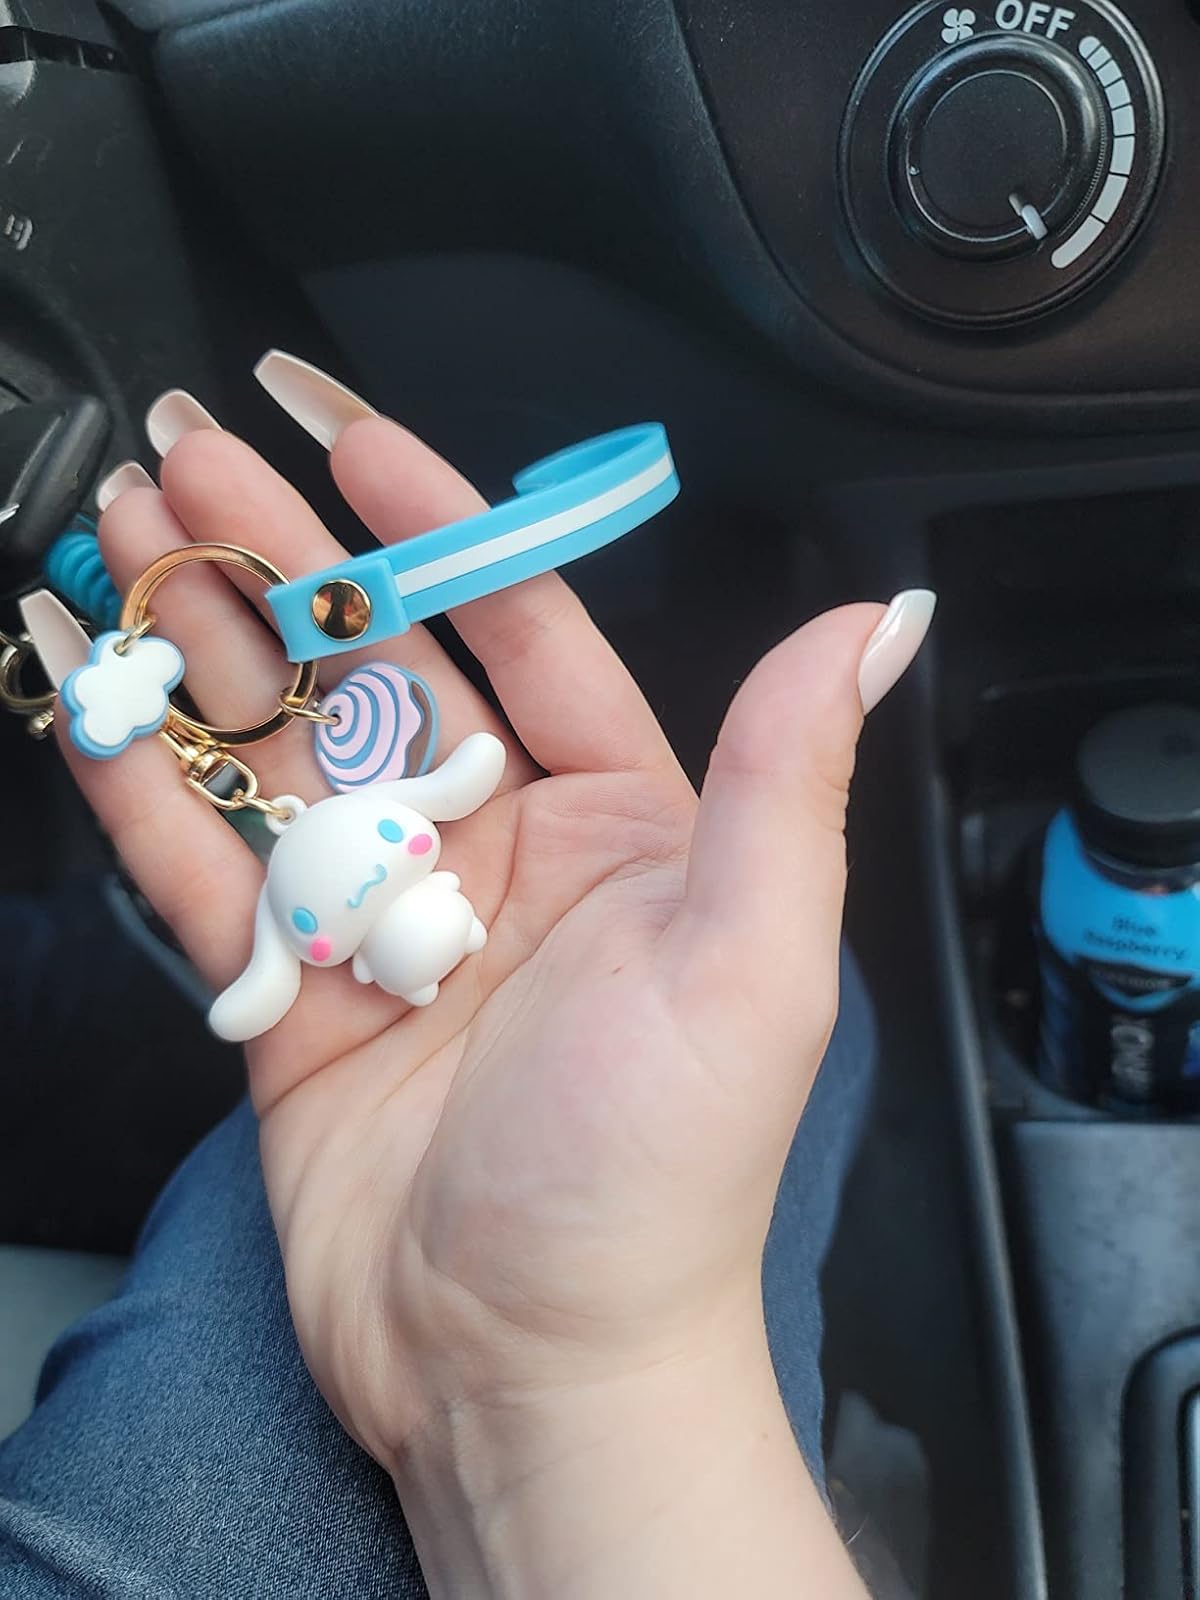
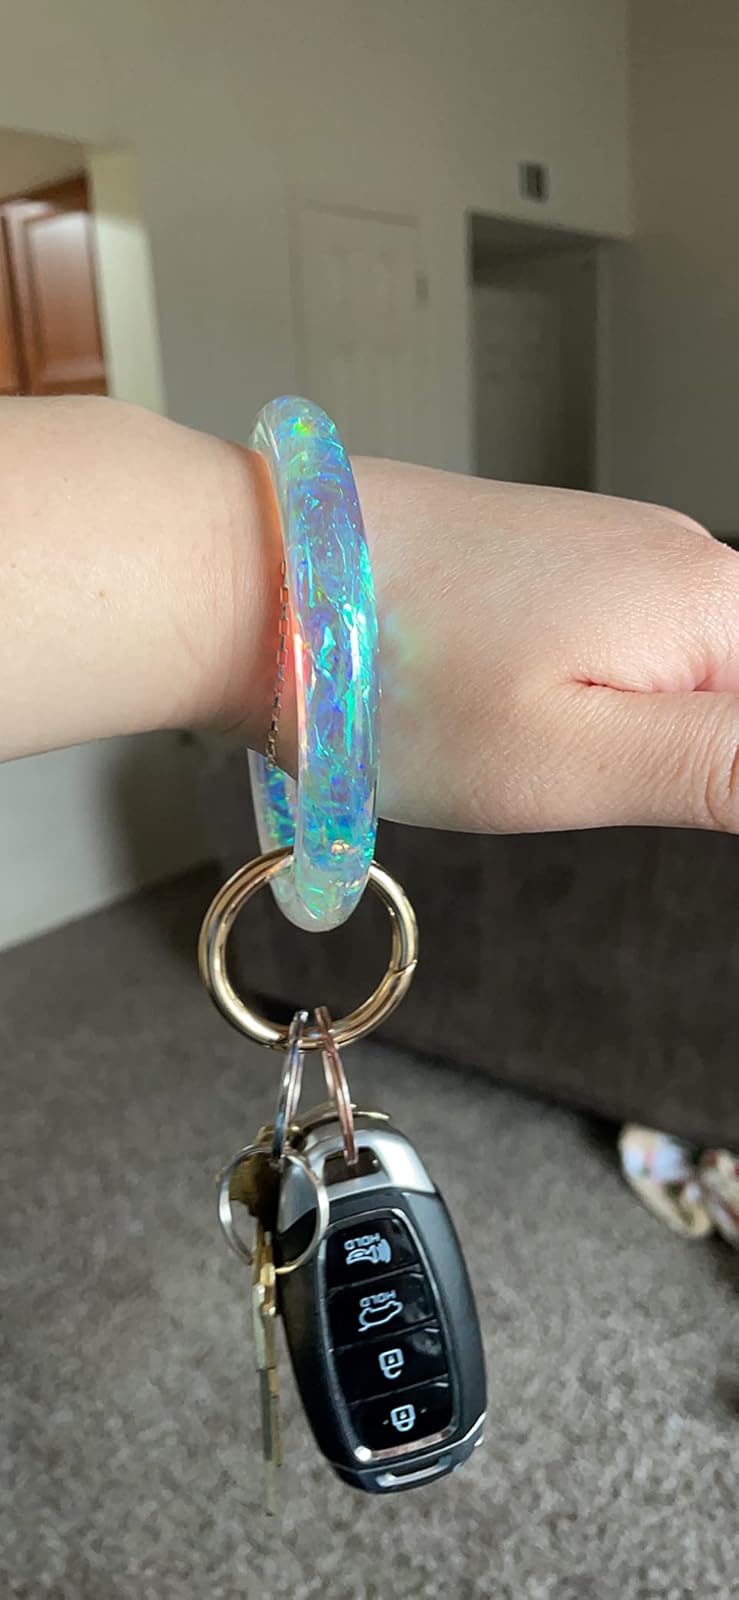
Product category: accessories_keychain
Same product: no